Cherokee

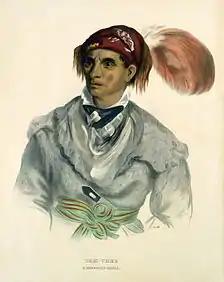
Tah-Chee (Dutch), A Cherokee Chief, 1837

Before the final removal to present-day Oklahoma, many Cherokees relocated to present-day Arkansas, Missouri and Texas. Between 1775 and 1786 the Cherokee, along with people of other nations such as the Choctaw and Chickasaw, began voluntarily settling along the Arkansas and Red Rivers.